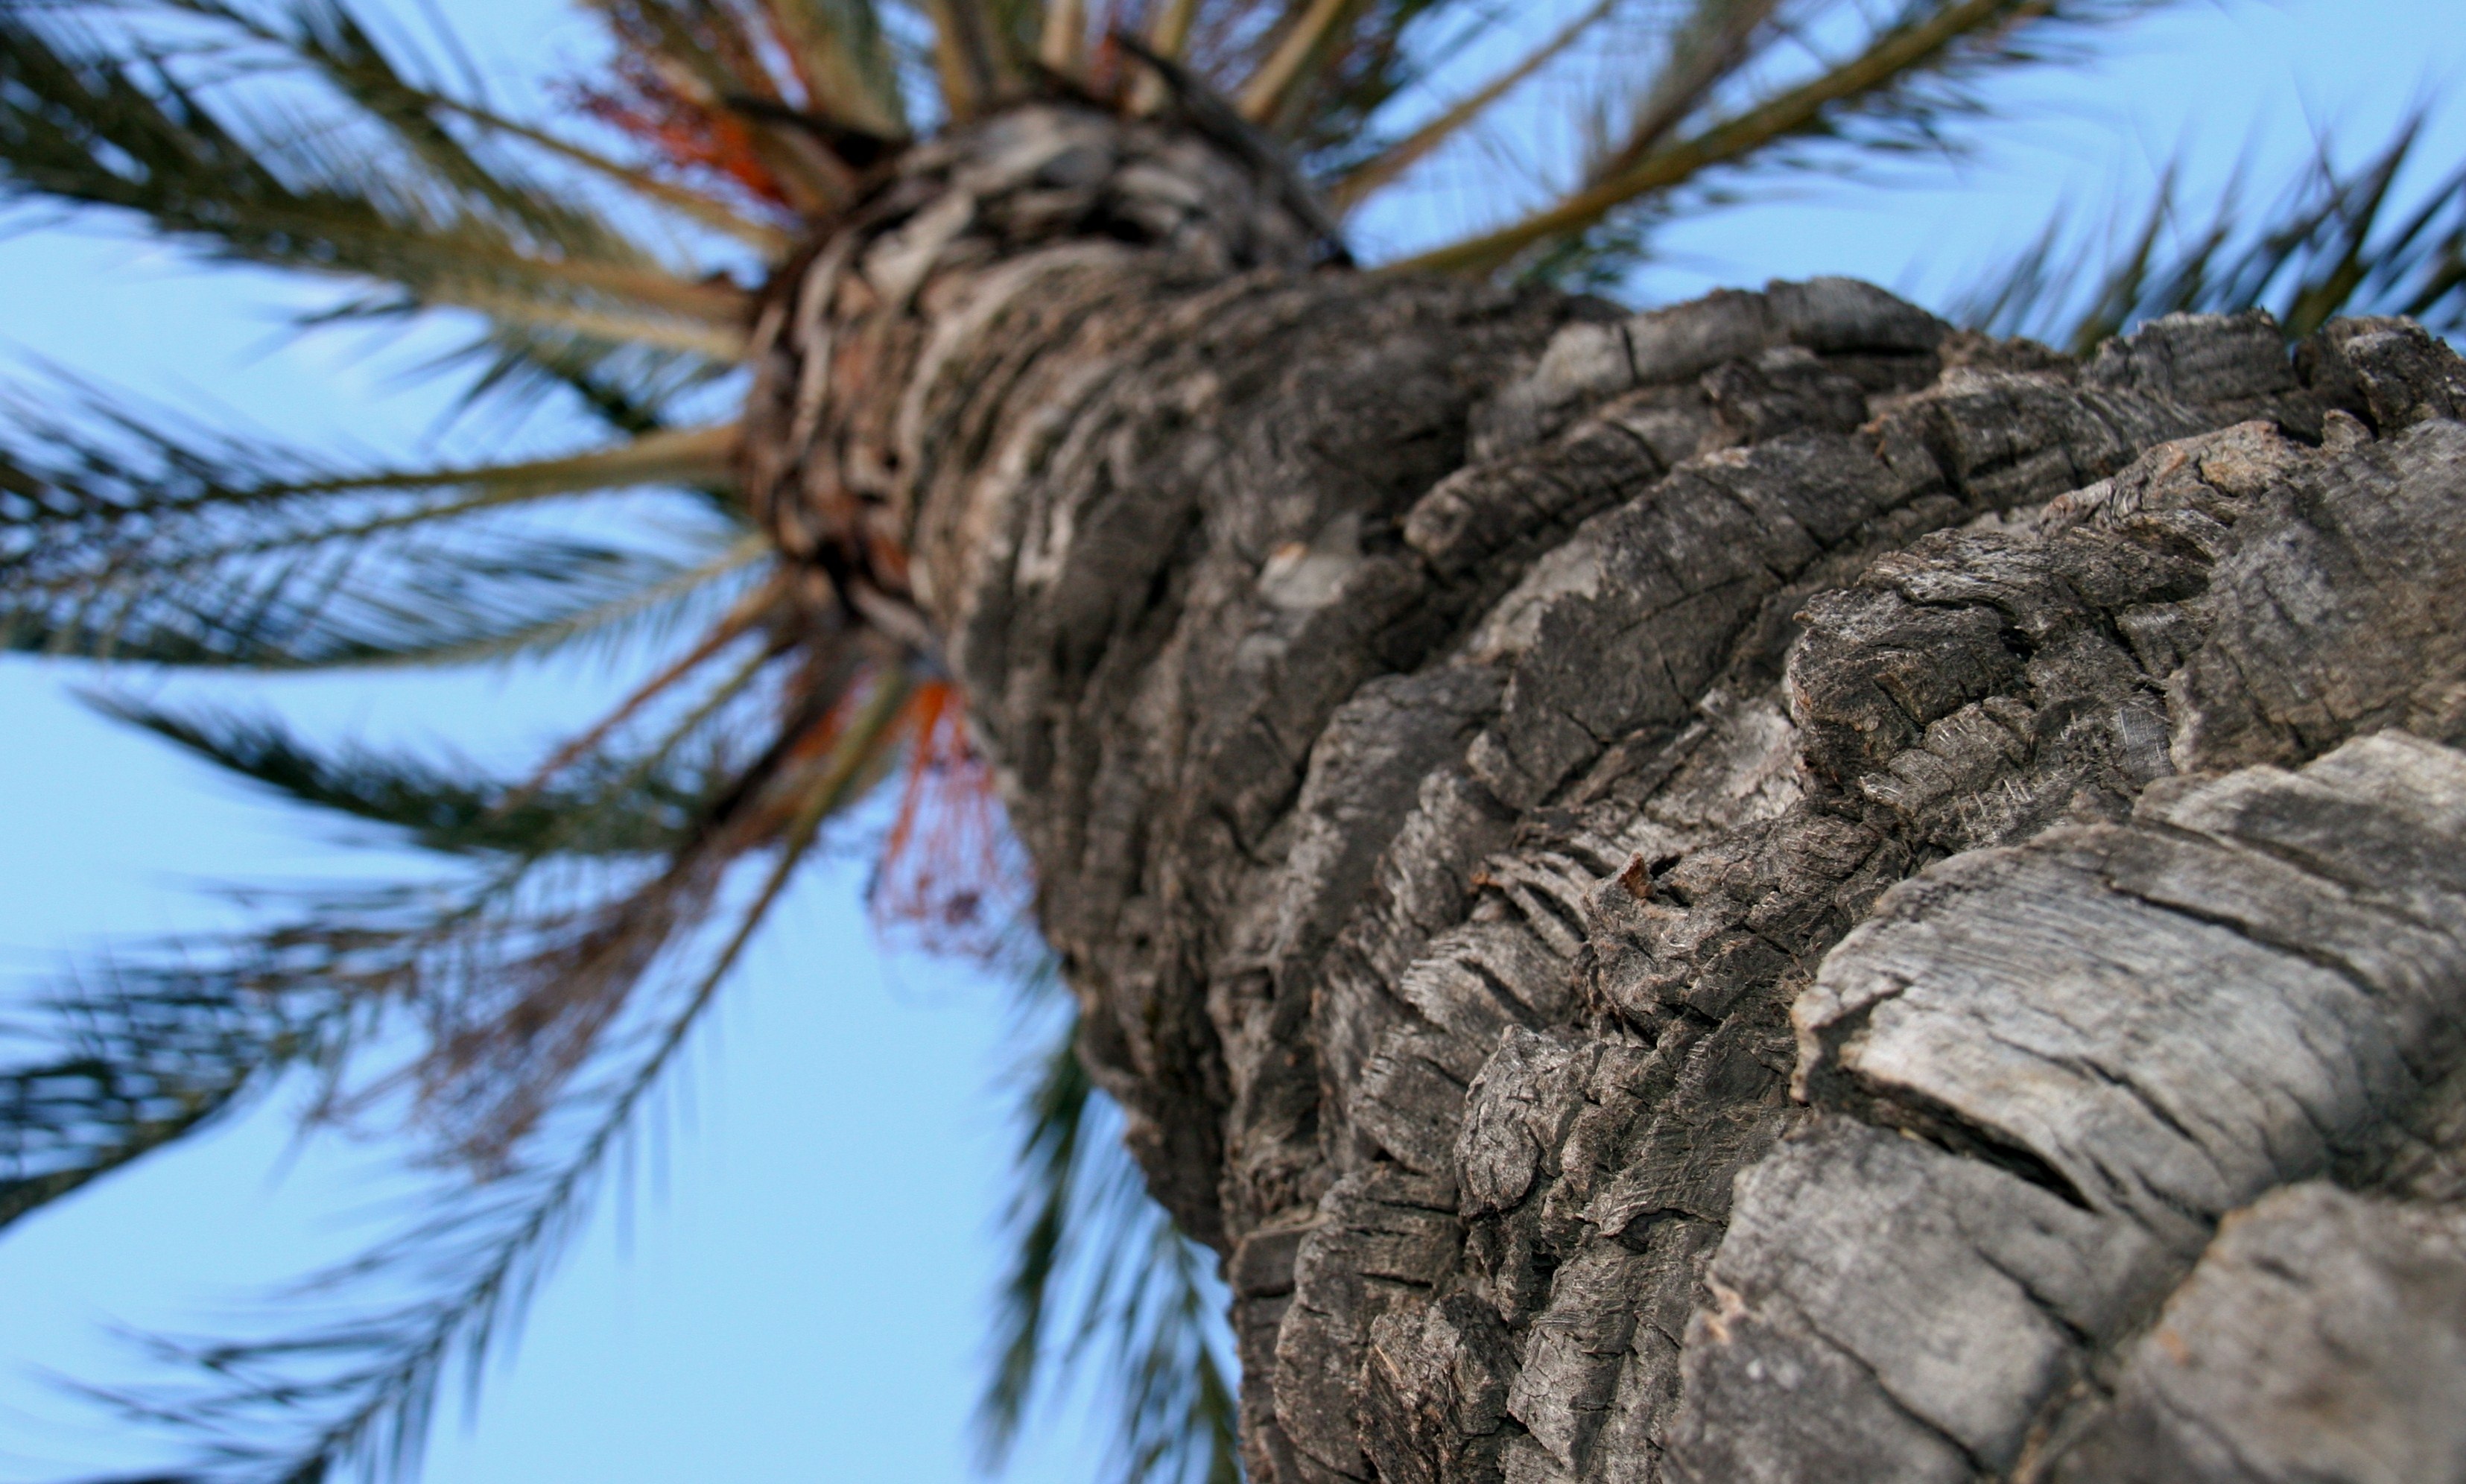
tree, nature, branch, plant, wood, palm tree, texture, leaf, trunk, background, spruce, flowering plant, woody plant, land plant, arecales